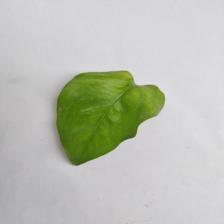
Label: Healthy